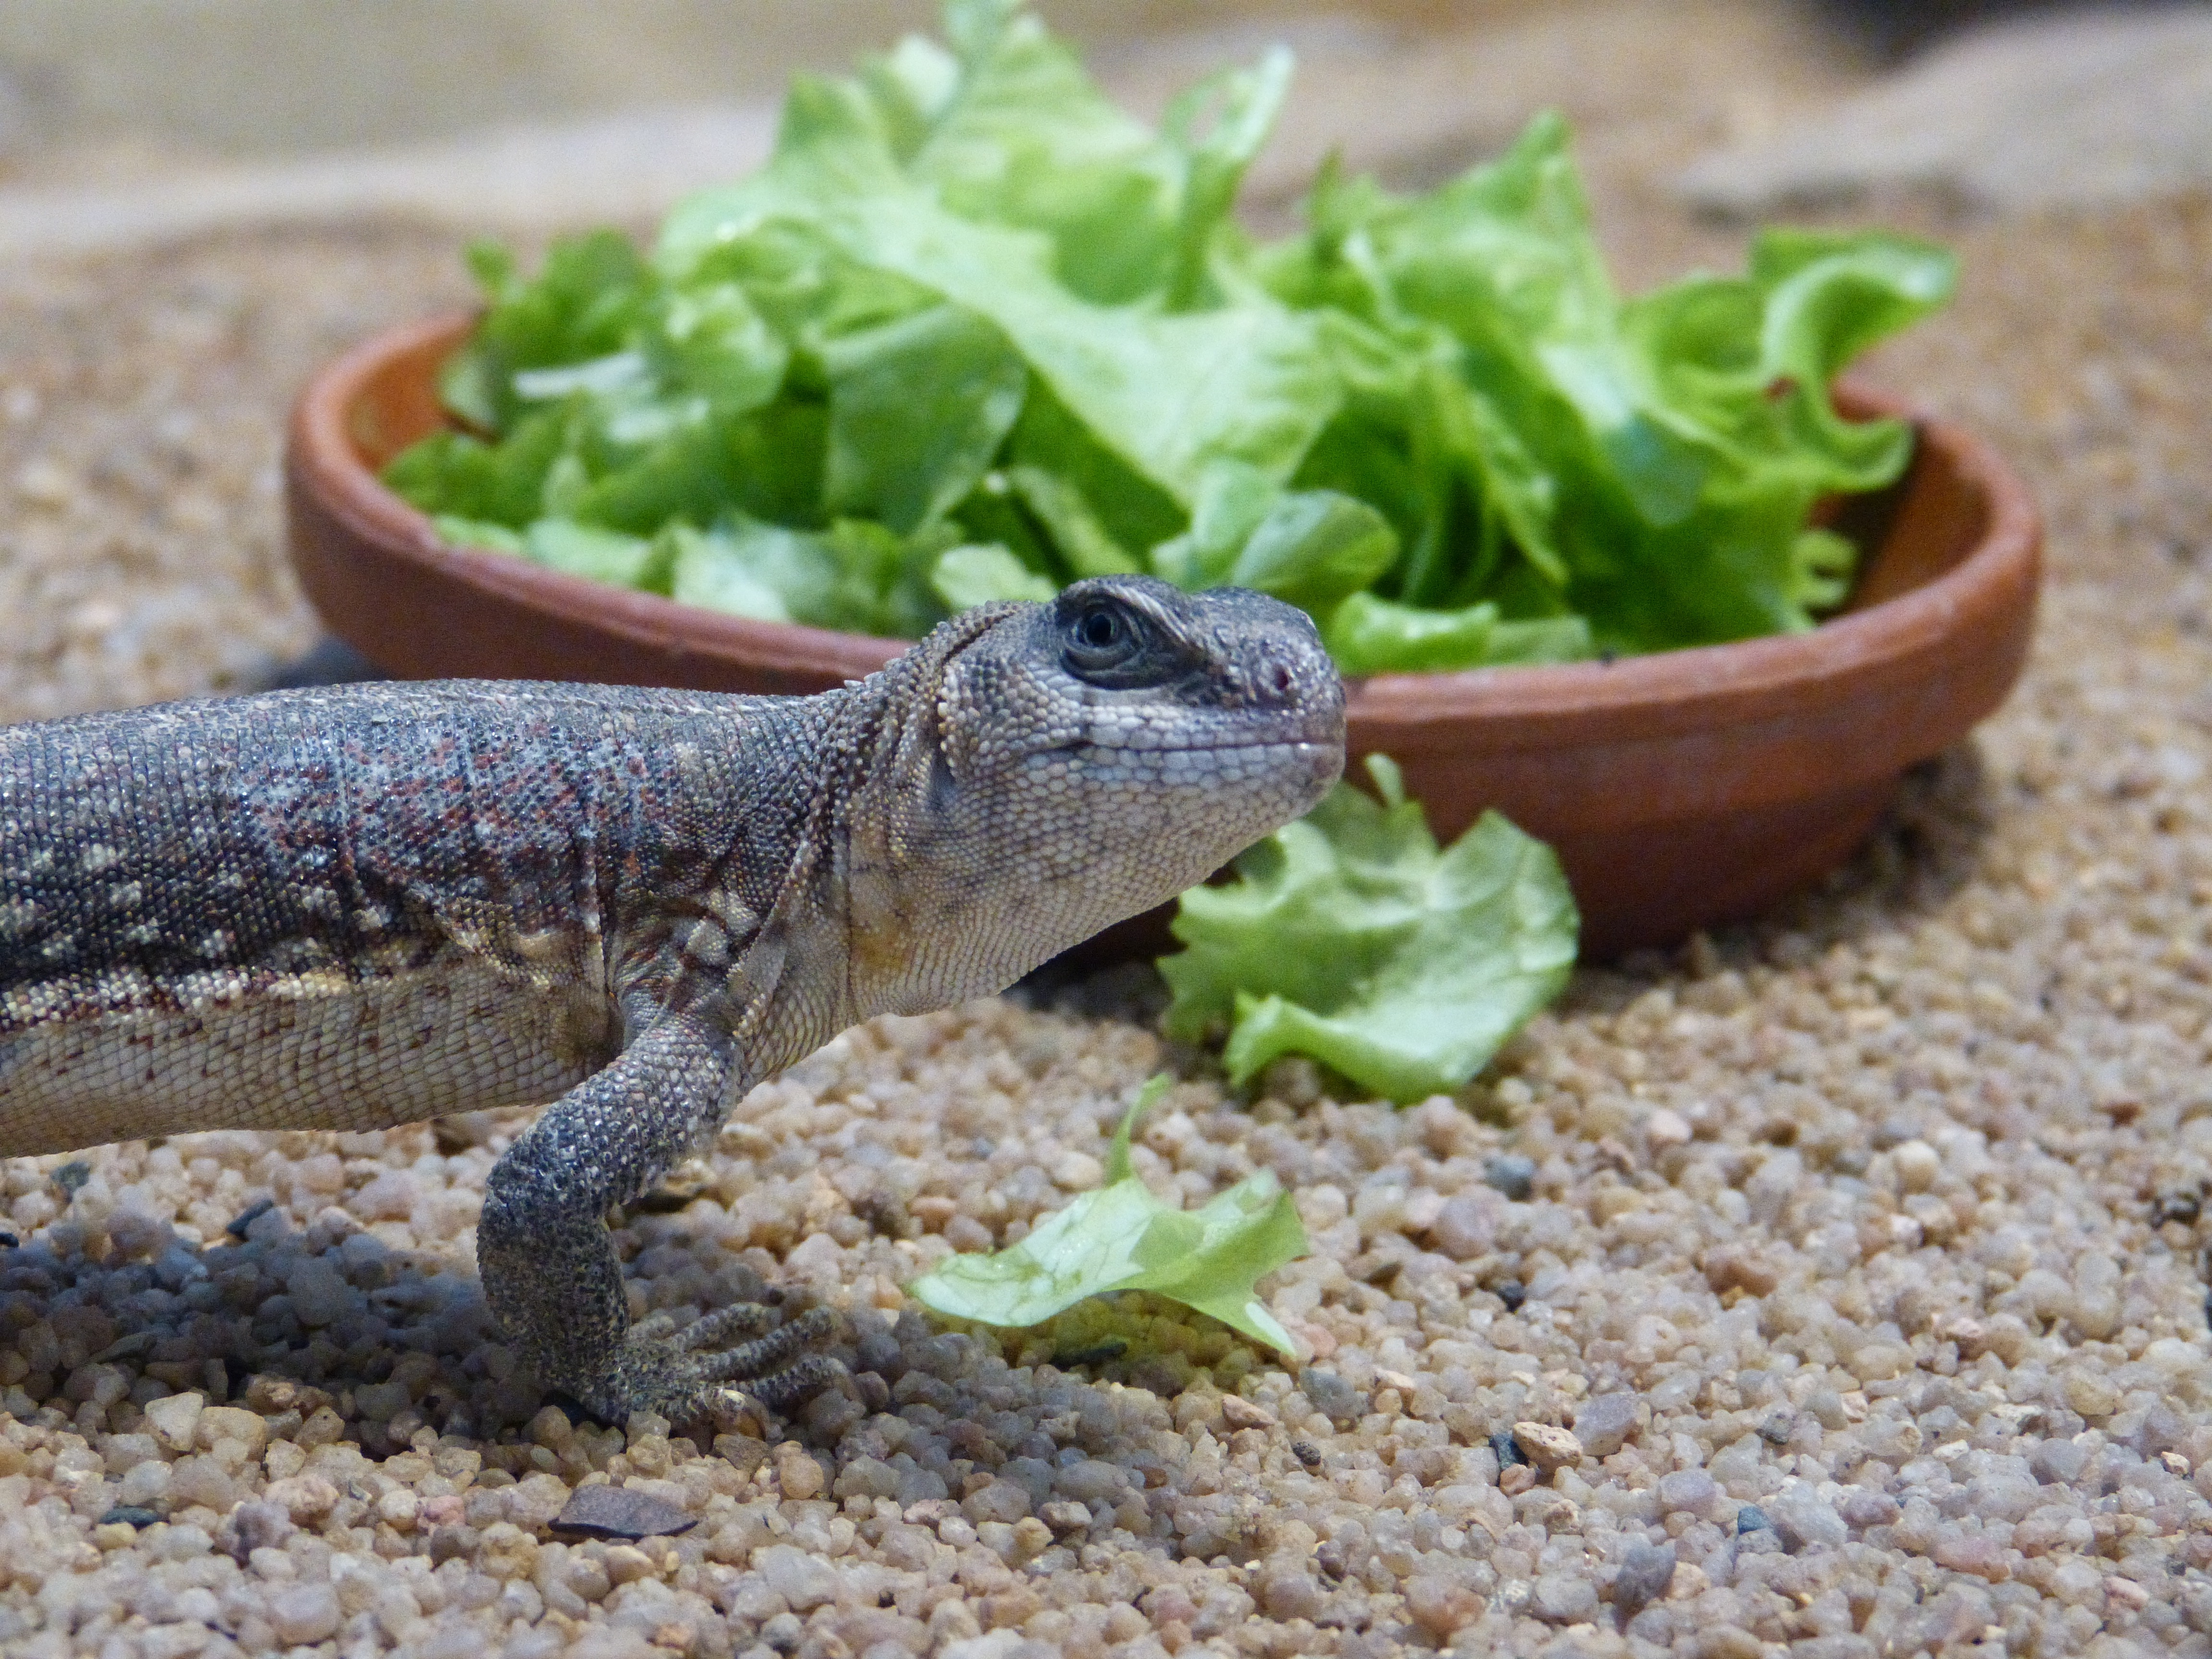
animal, salad, reptile, fauna, lizard, green lizard, eyes, vertebrate, terrarium, lacerta, scaled reptile, lacertidae